Anti-Hong Kong Express Rail Link movement

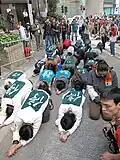
Prostrating walk by citizens. A group of people prostrating in line each wearing a green top with the Chinese character for stop the bill of Express Rail Link.

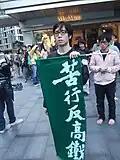
Lead marcher of prostrating walk. People wearing spectacles carrying a green banner with the words '苦行反高鐵' (penance against High-speed rail link) leading a group of protesters.

A group performed a "prostrating walk" (苦行) imitating Tibetan pilgrims, dubbing it the "Prostrating Walk of the Five Districts", in which participants kneel down and touch the ground with their heads every 26 steps (to symbolise the length of the rail link), from 5 to 8 January. Protesters also walked around the LegCo building in a similar fashion during the protest from 15 to 16 January.